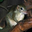
Label: shrew